Persian (roll)

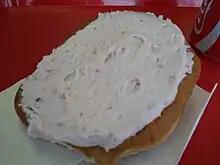
A Persian roll as made in Thunder Bay Ontario, Canada

A Persian, Persian roll or Pershing is a fried sweet roll or doughnut with a spiral shape similar to a cinnamon bun. It may be covered with a sugar glaze, iced or frosted, or sprinkled with sugar or cinnamon sugar. The roll is especially popular around Thunder Bay, Ontario. Despite its name, the name is unrelated to the Persian Empire.